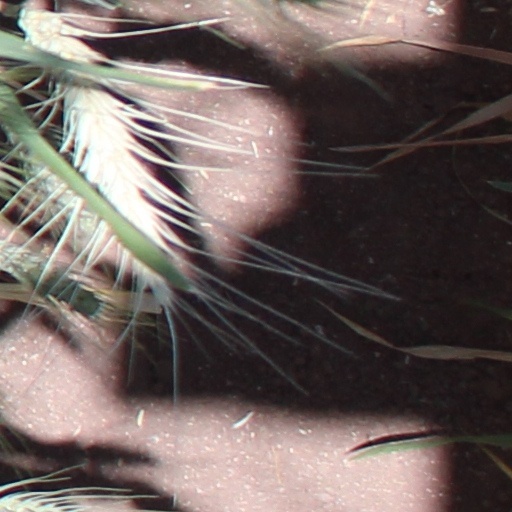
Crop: wheat